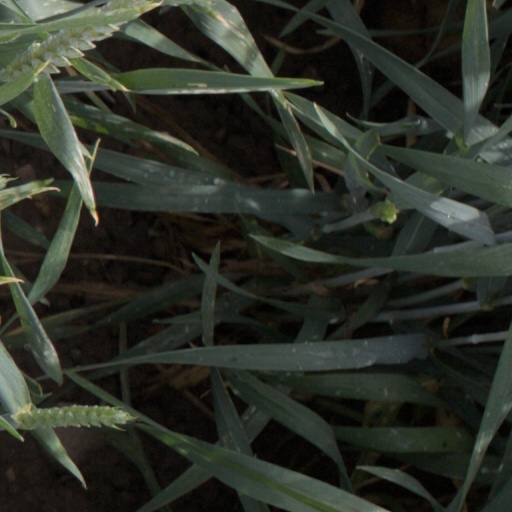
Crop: wheat